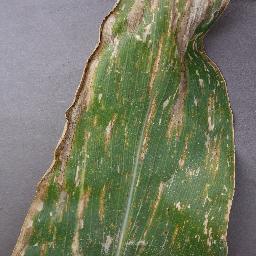
Label: Corn_(Maize)___Gray_Leaf_Spot_(Cercospora)